Lough Swilly

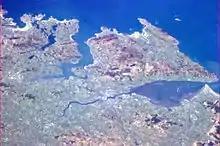
View from the International Space Station: Derry and the Ulster coastline, with Lough Swilly to the west and Lough Foyle and Inishowen to the north of the city

Lough Swilly in Ireland is a glacial fjord or sea inlet lying between the western side of the Inishowen Peninsula and the Fanad Peninsula, in County Donegal. Along with Carlingford Lough and Killary Harbour it is one of three glacial fjords in Ireland.